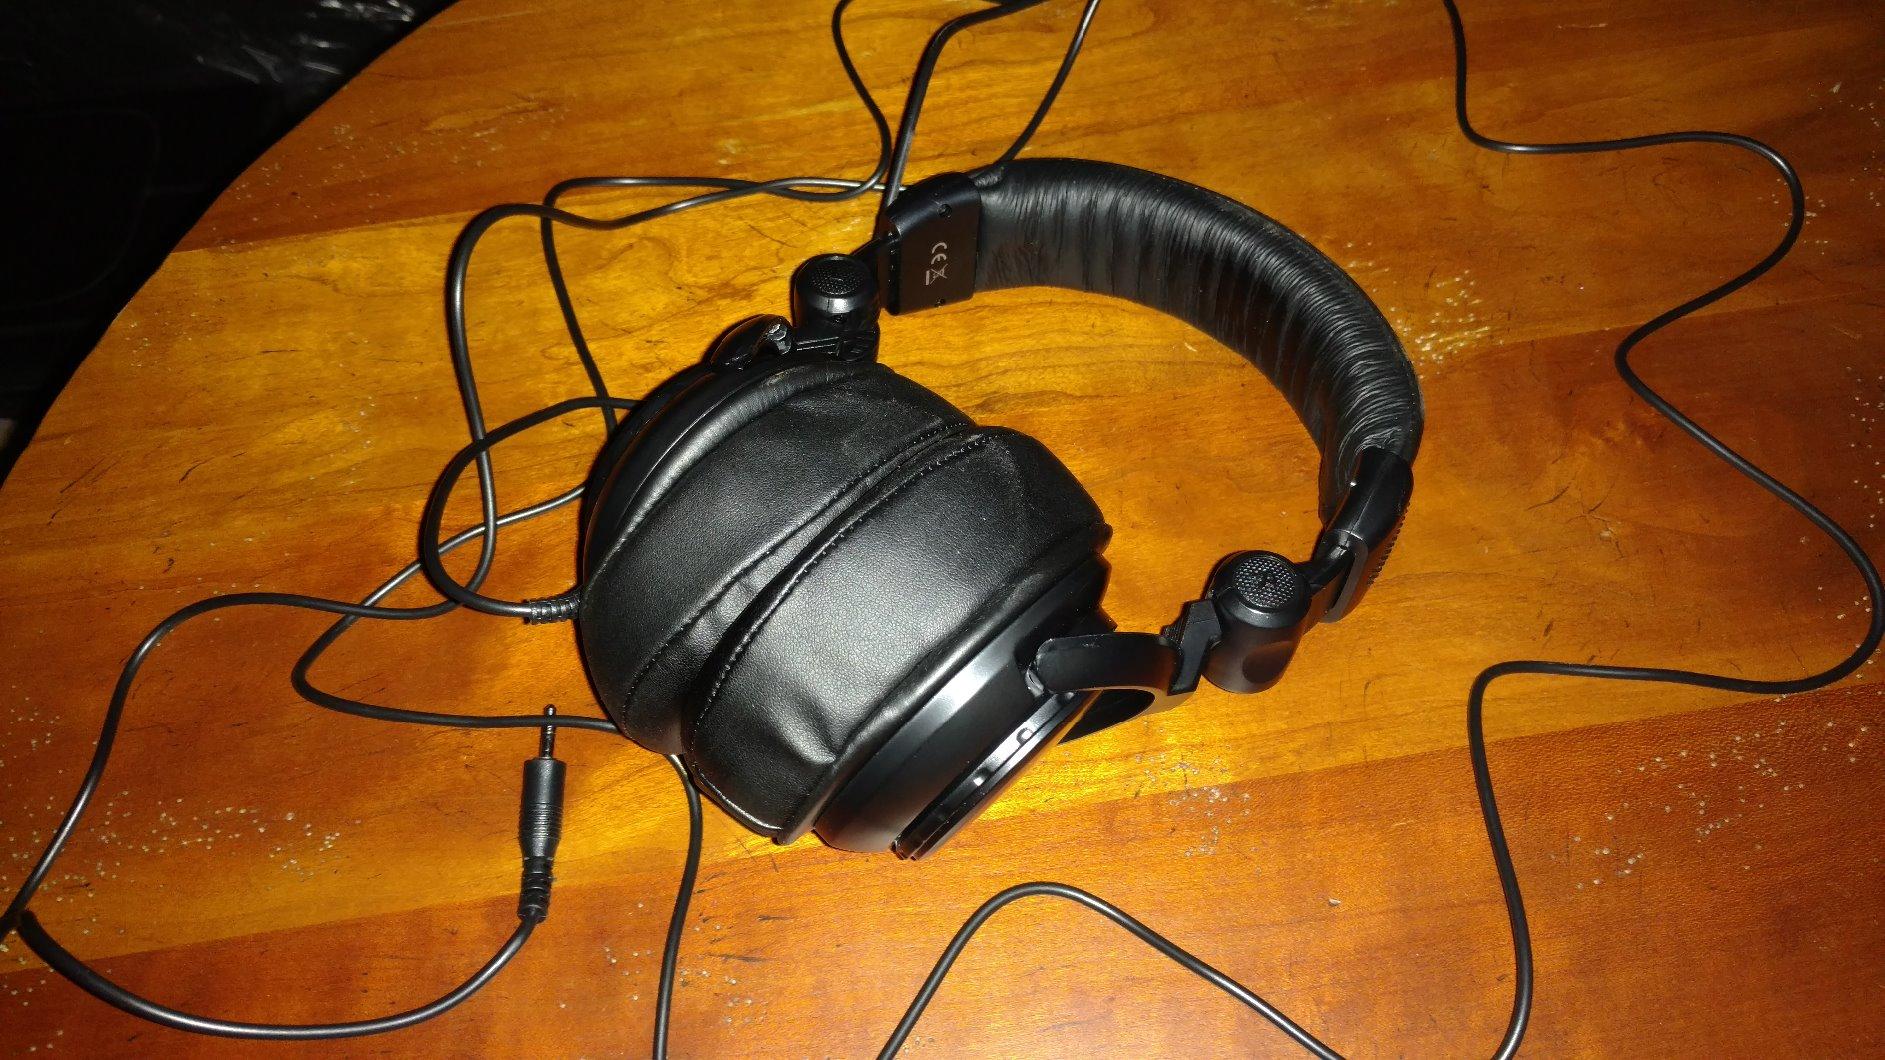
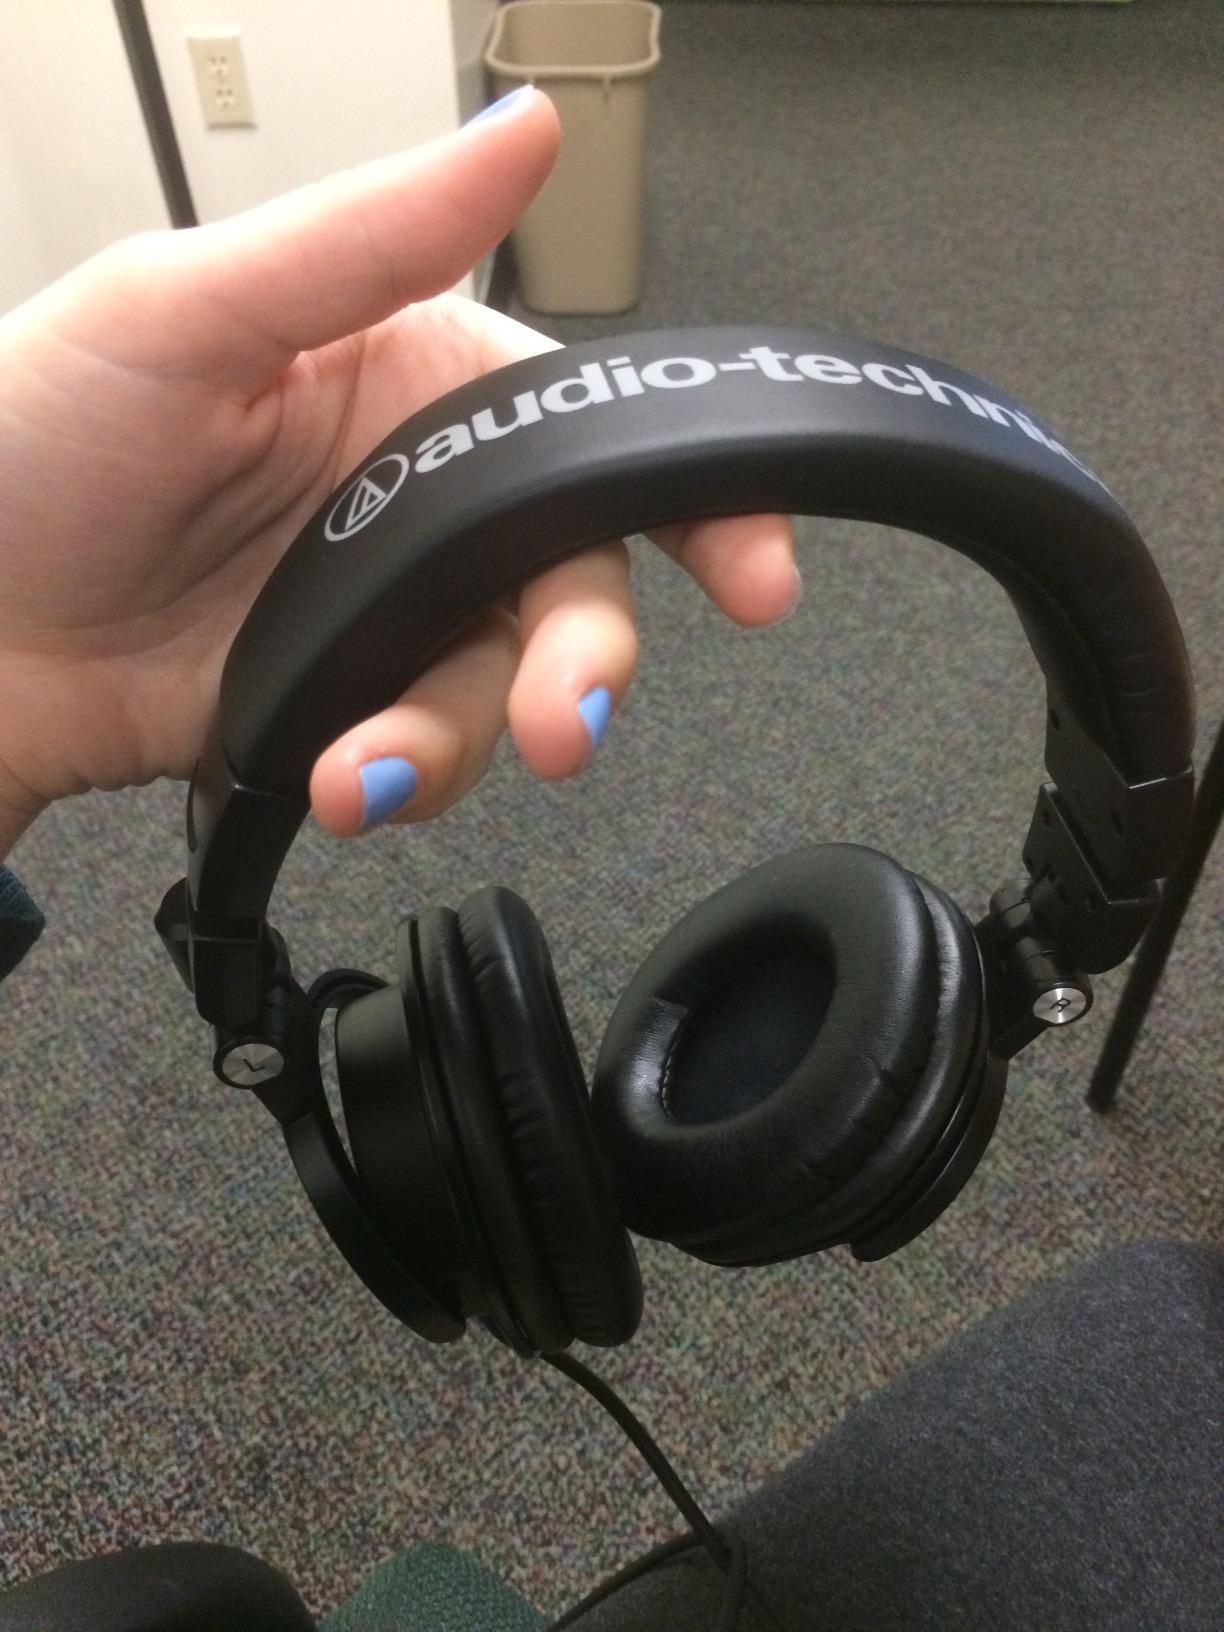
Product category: headphones
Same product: no